River-class destroyer (2030s)

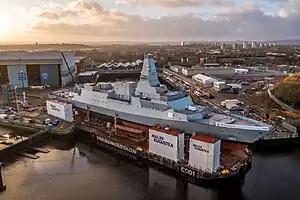
The first Type 26 frigate under construction in Glasgow, pictured in November 2022

In October 2016 it was reported that twelve bidders had been asked to submit their designs by 27 April 2017. Foote announced that only designs from ships already in service or mature existing designs would be part of the process. However, concerns were raised when it was revealed that BAE Systems would be expected to submit its Type 26 frigate for consideration even though it had not yet been built. Delays in the bidding process were announced by the government in February 2017 after a third of the entrants requested more time to compile a bid. Bids were to be submitted by 22 June with a winner expected to be declared in Fall 2017. Further delay in the bidding process arose due to the Government of Canada's demand that any intellectual property associated with the vessel be transferred upon purchase. This led to a diplomatic exchange and one of the bidders' nations to demand direct negotiations between governments. The selection of the design was pushed to Spring 2018. The deadline for bids was first extended to 17 November, then again to 30 November 2017.